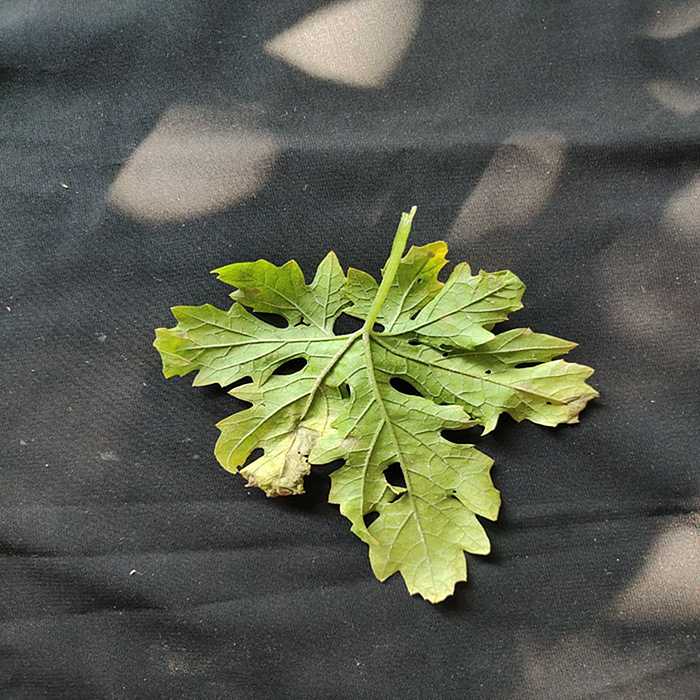
Plant: Bitter Gourd
Label: Downey mildew